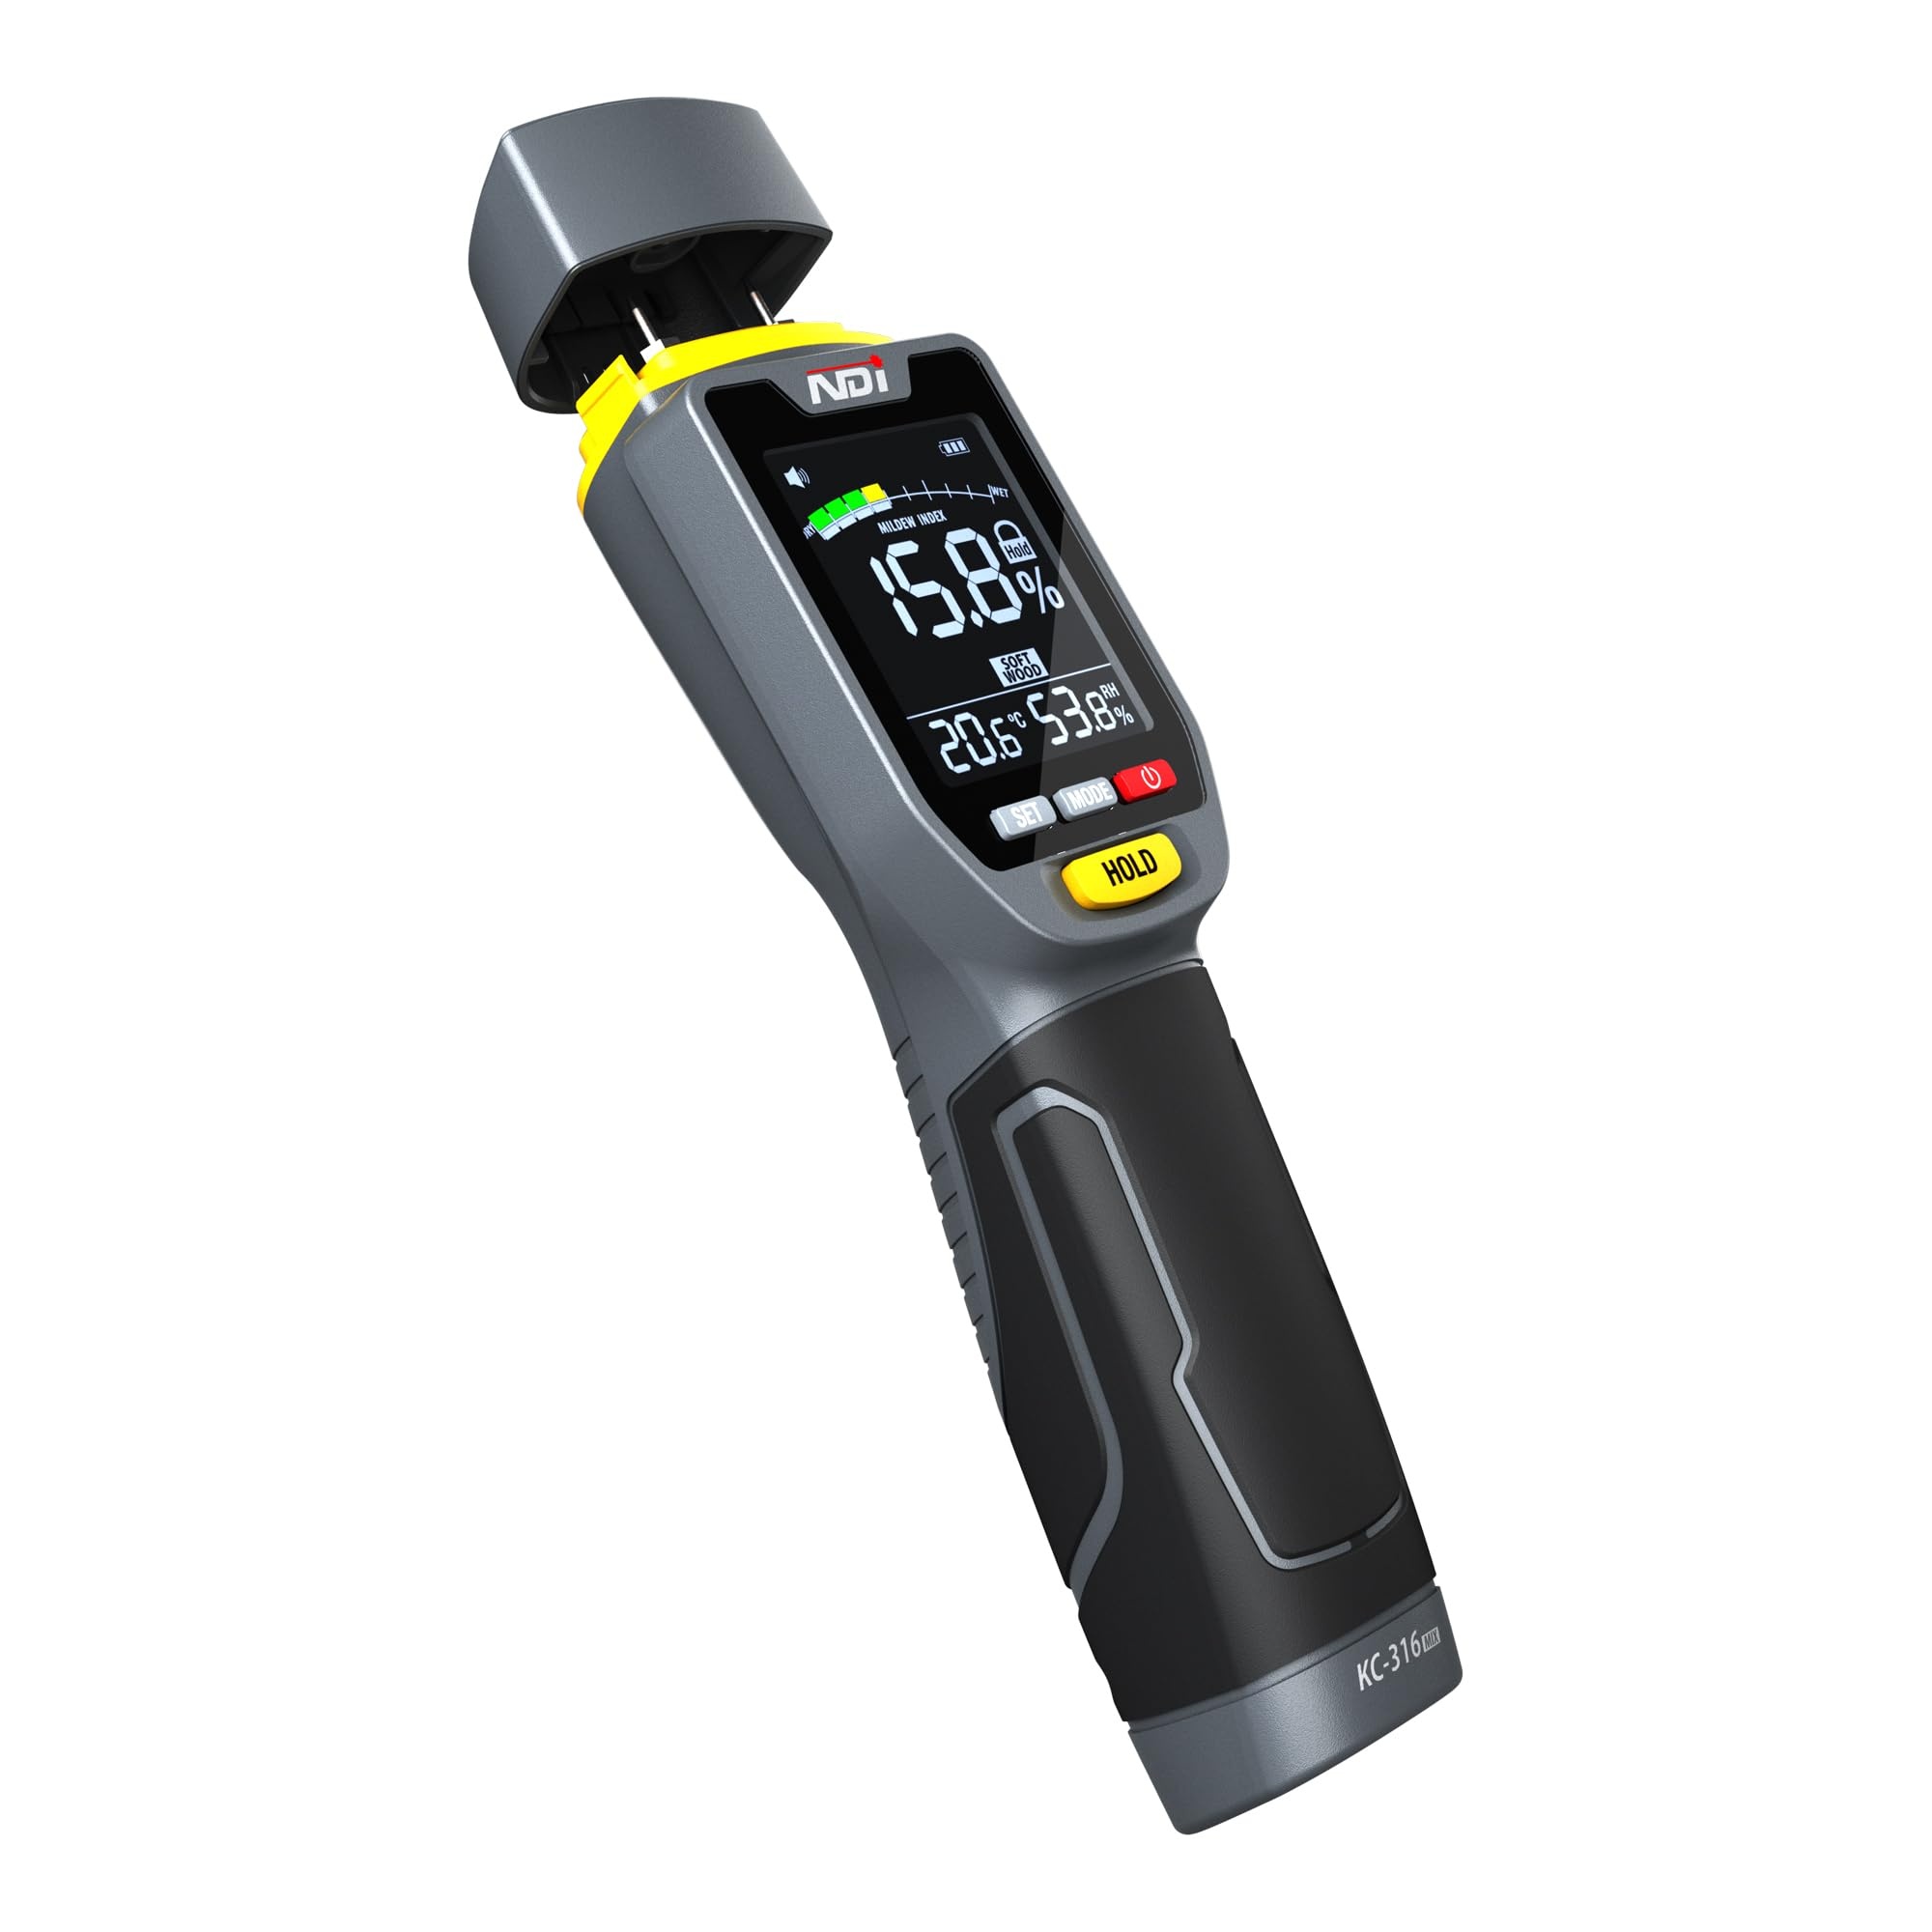
NDI 7 in 1 Pin-Type and Non-invasive Moisture Meter Scanner for Dry Wall/Cement Board/Soft Wood/Hard Wood upto 3/4 Inch Depth
Brand: NDI Features: Pin-type And Pinless Design - The design of both pin-type and pinless options caters to different user preferences.The pin-type design provides users with specific numerical readings for pinpointed spots, while the pinless design allows users to quickly scan the surface of the object, identifying wet spots. Specialized Modes - Softwood Mode/ Dry Wall Mode / Cement Board Mode / Hardwood Mode / Mildew Index Indicator Bar / New Longer Handle - Ergonomically designed handle for easy gripping Surface Protection - NDI moisture meter ensures surfaces remain unblemished. With a pinless design, it prevents damage like pinholes, scuffs, and scratches while effectively measuring moisture levels. New Angle Sensor - To safeguard the object from potential harm caused by the entire machine touching it, a novel design includes an angle sensor. This sensor only makes partial contact with the surface, ensuring superior protection for the measured object. Convenient Controls: Features include HOLD button, auto power-off, out-of-range alarm, low battery indicator, and 2 * AAA battery included for immediate use. Binding: Tools & Home Improvement model number: KC-316MIX Part Number: KC-316MIX EAN: 0768571705778 Package Dimensions: 10.5 x 4.9 x 2.9 inches
Brand: NDI
Category: Hardware > Tools > Measuring Tools & Sensors > Moisture Meters > Pin-Type Meters